Henry I. Hodes

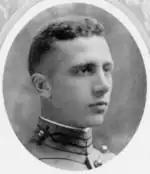
At West Point in 1920

He graduated from the United States Military Academy in 1920. Hodes began his military career in the horse mounted cavalry, in the Wyoming and Texas wilderness. He led the United States Army into the mechanized age of trucks, cars, jeeps, tanks, and airplanes. He attempted flying, but gave it up after a couple of crashes. His military career accelerated in World War II, which found him in the middle of war planning in Washington, D.C.